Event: Nepal Earthquake
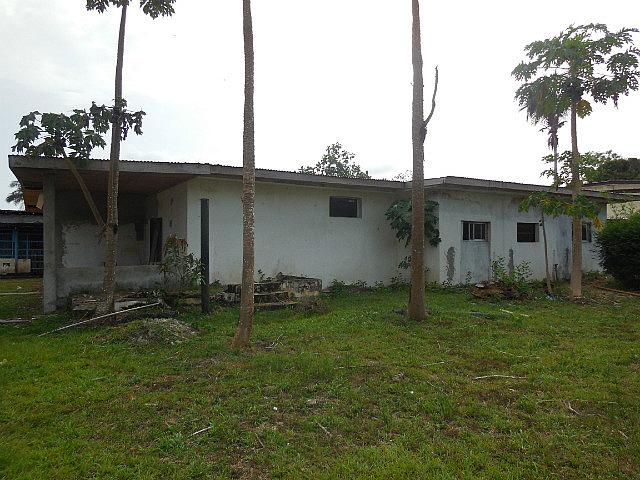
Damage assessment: no_damage